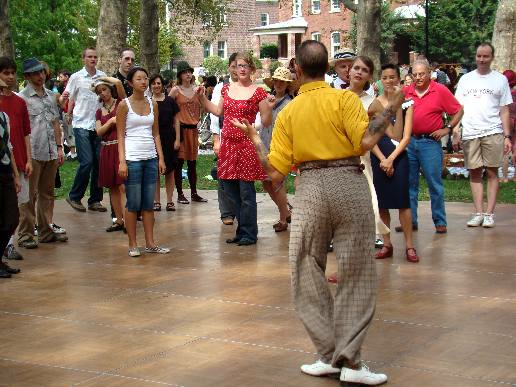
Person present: Yes